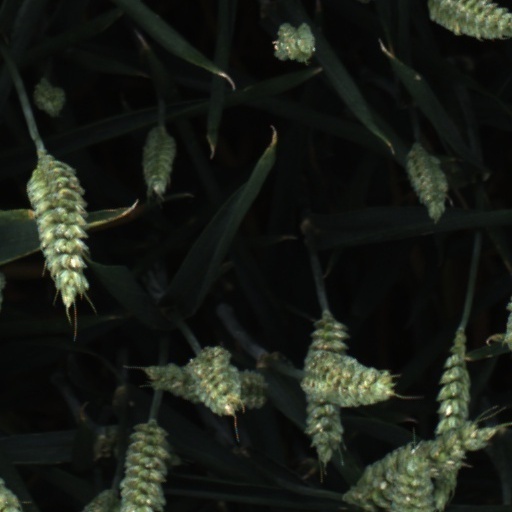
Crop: wheat